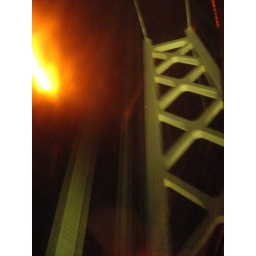
The longest suspension bridge in the world, as seen at night from a speeding car